Badger

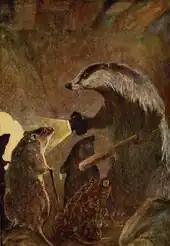
Badger, Ratty, Mole, and Mr. Toad from the 1913 edition of Kenneth Grahame's 1908 novel "The Wind in the Willows"

When protecting woodlands from deer and rabbit, installing fences in badger territory can be problematic. Because badgers are persistent and strong, if fences are placed across their "runs"—established foraging and travel paths—they may well dig through or under, damaging the fence and leaving openings that rabbits can get through. Ideally, badger runs should be identified before fence construction begins. The gateways are constructed in stages over time to ensure that badgers are using the manmade openings instead of damaging the new fence: starting with leaving a cut opening in the fence at ground level, later laying a floor (threshold), later still framing the opening, and eventually hanging a small free-swinging door that is heavy enough that rabbits don't seem to learn how to push them open. The recommended door size is 18 by 25 cm and weighs about 1.1 kg.